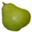
Label: pear